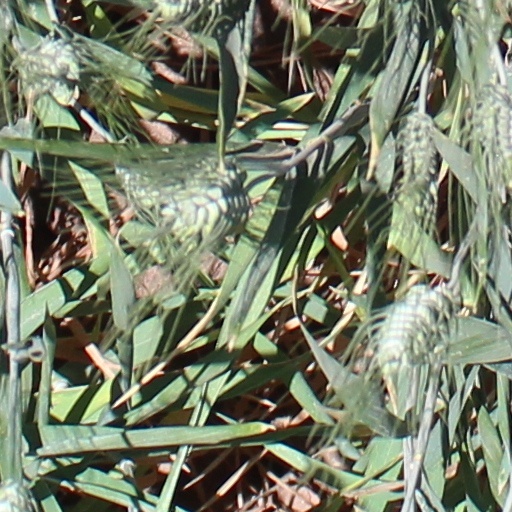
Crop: wheat